List of diplomatic missions in the Marshall Islands

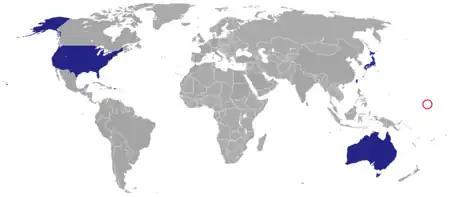
Diplomatic missions in the Marshall Islands

This is a list of diplomatic missions in the Marshall Islands. There are four embassies in the capital, Majuro.